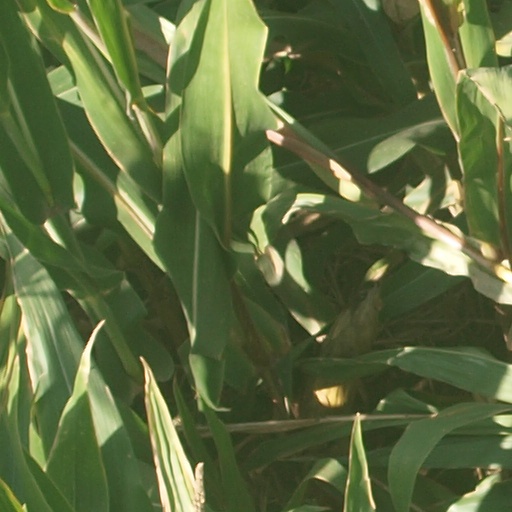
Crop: maize; corn